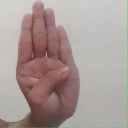
अक्षर: ब